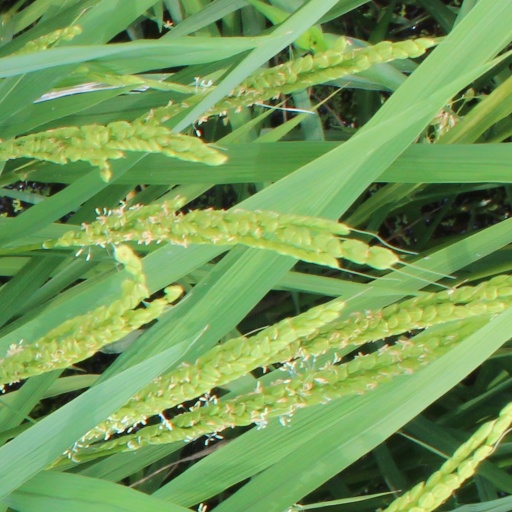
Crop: rice